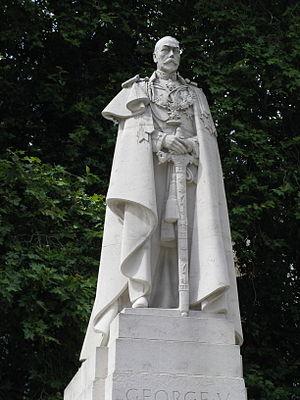
George V, né George Frederick Ernest Albert le 3 juin 1865 et mort le 20 janvier 1936, fut roi du Royaume-Uni et des dominions, et empereur des Indes du 6 mai 1910 jusqu'à sa mort.